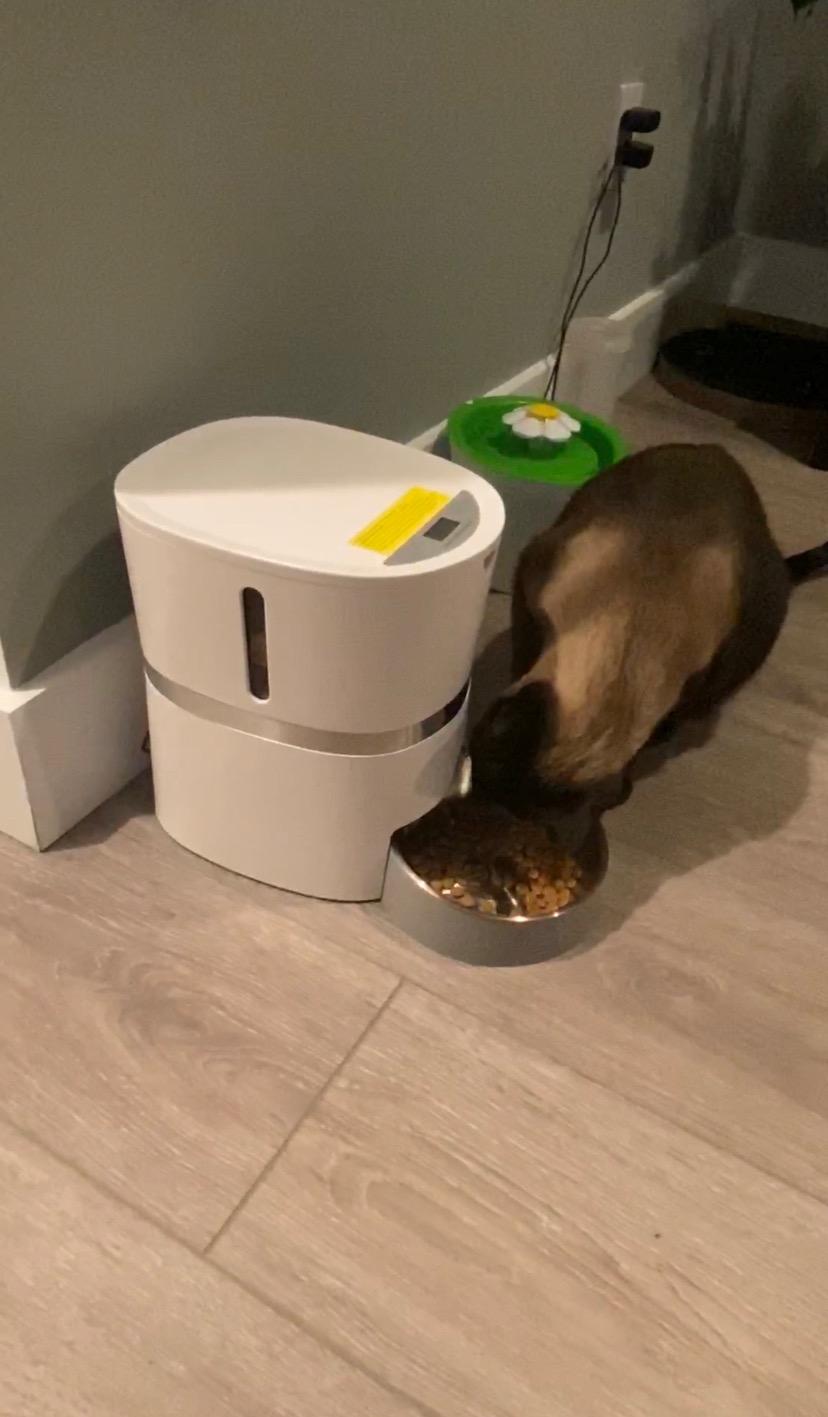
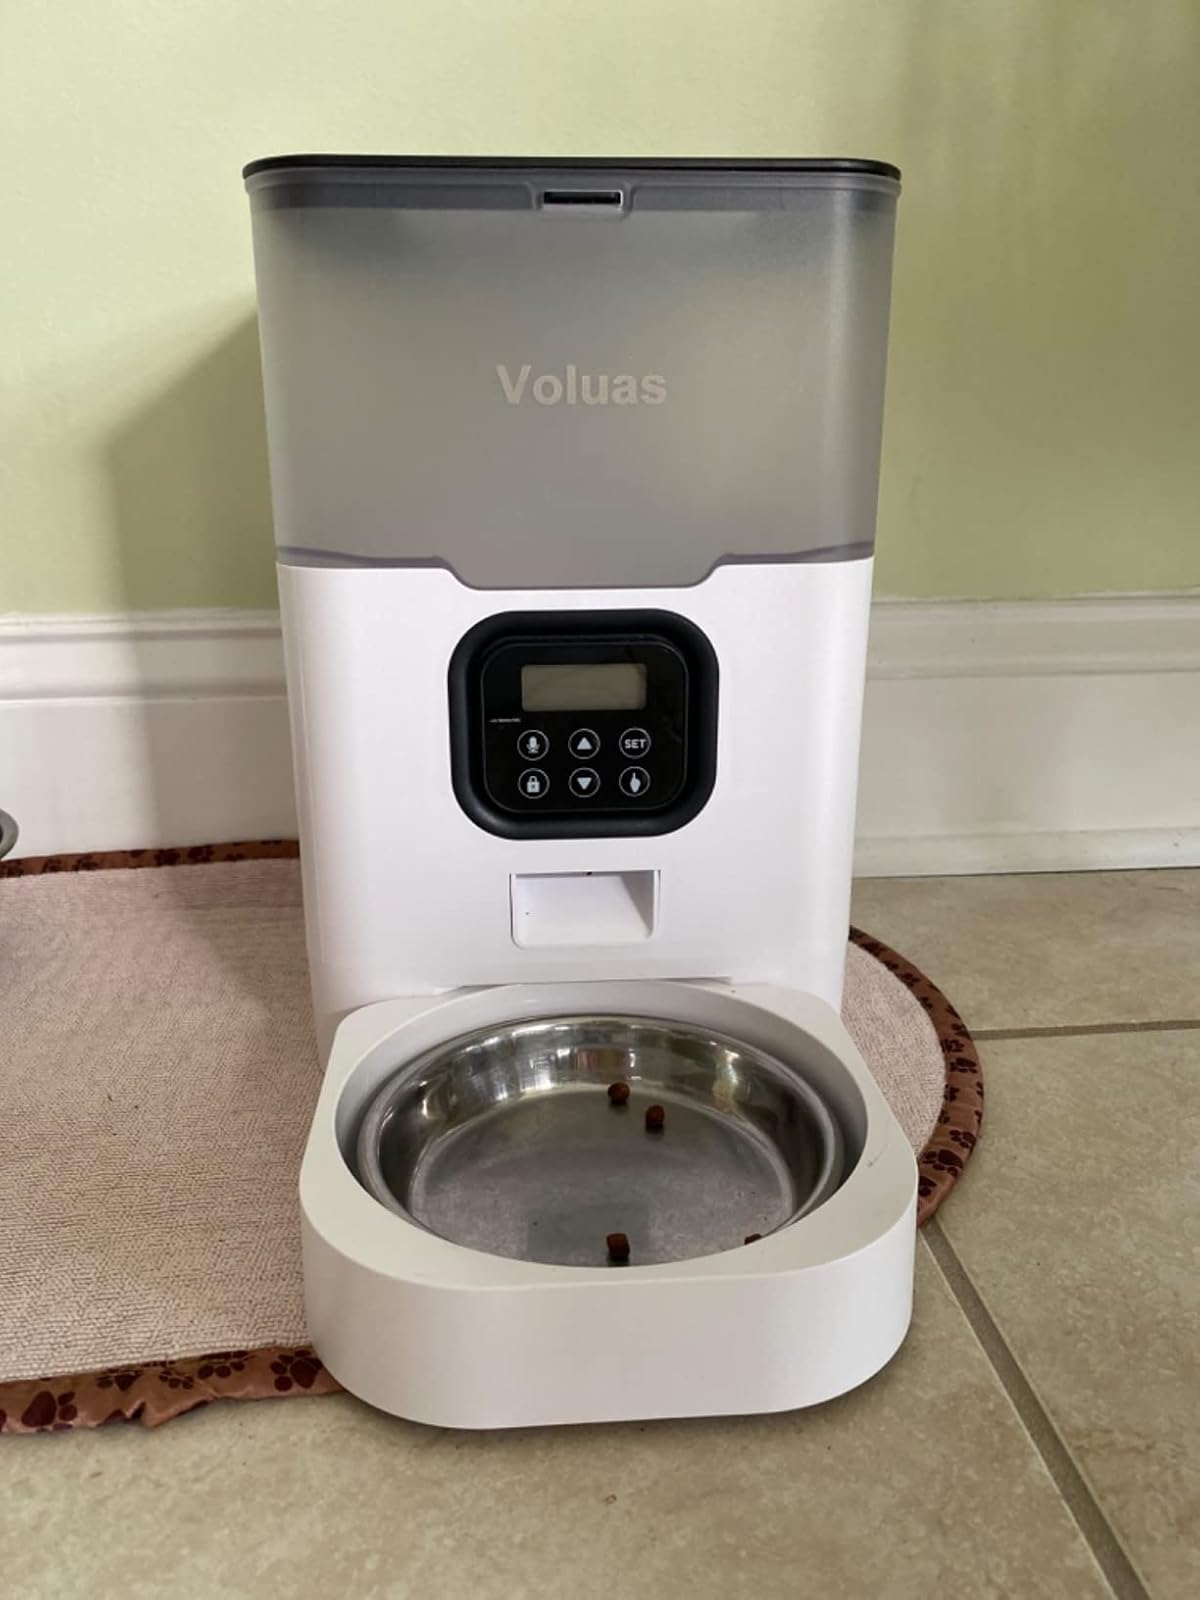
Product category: items_feeder
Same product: no